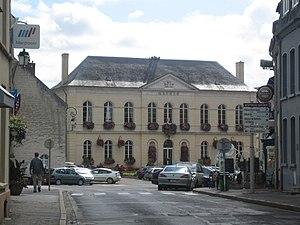
Montreuil est une commune française située dans le département du Pas-de-Calais en région Hauts-de-France.